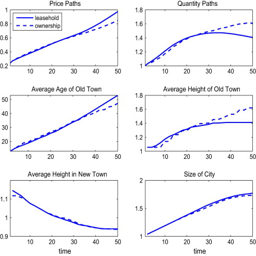
patterns in the presence of revenue - maximizing governments